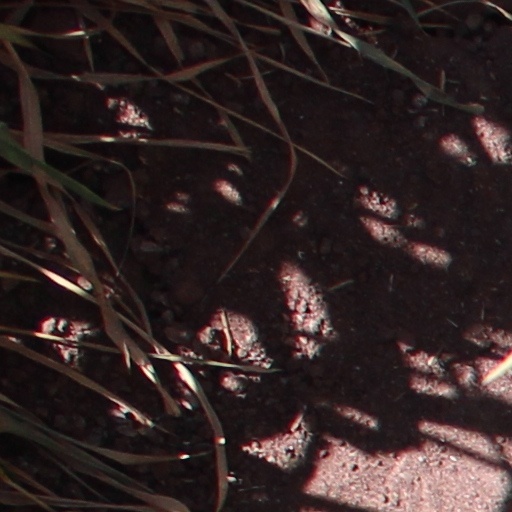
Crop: wheat